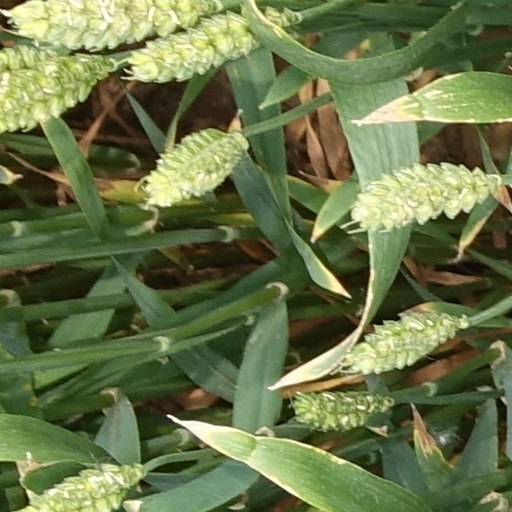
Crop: wheat